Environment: real
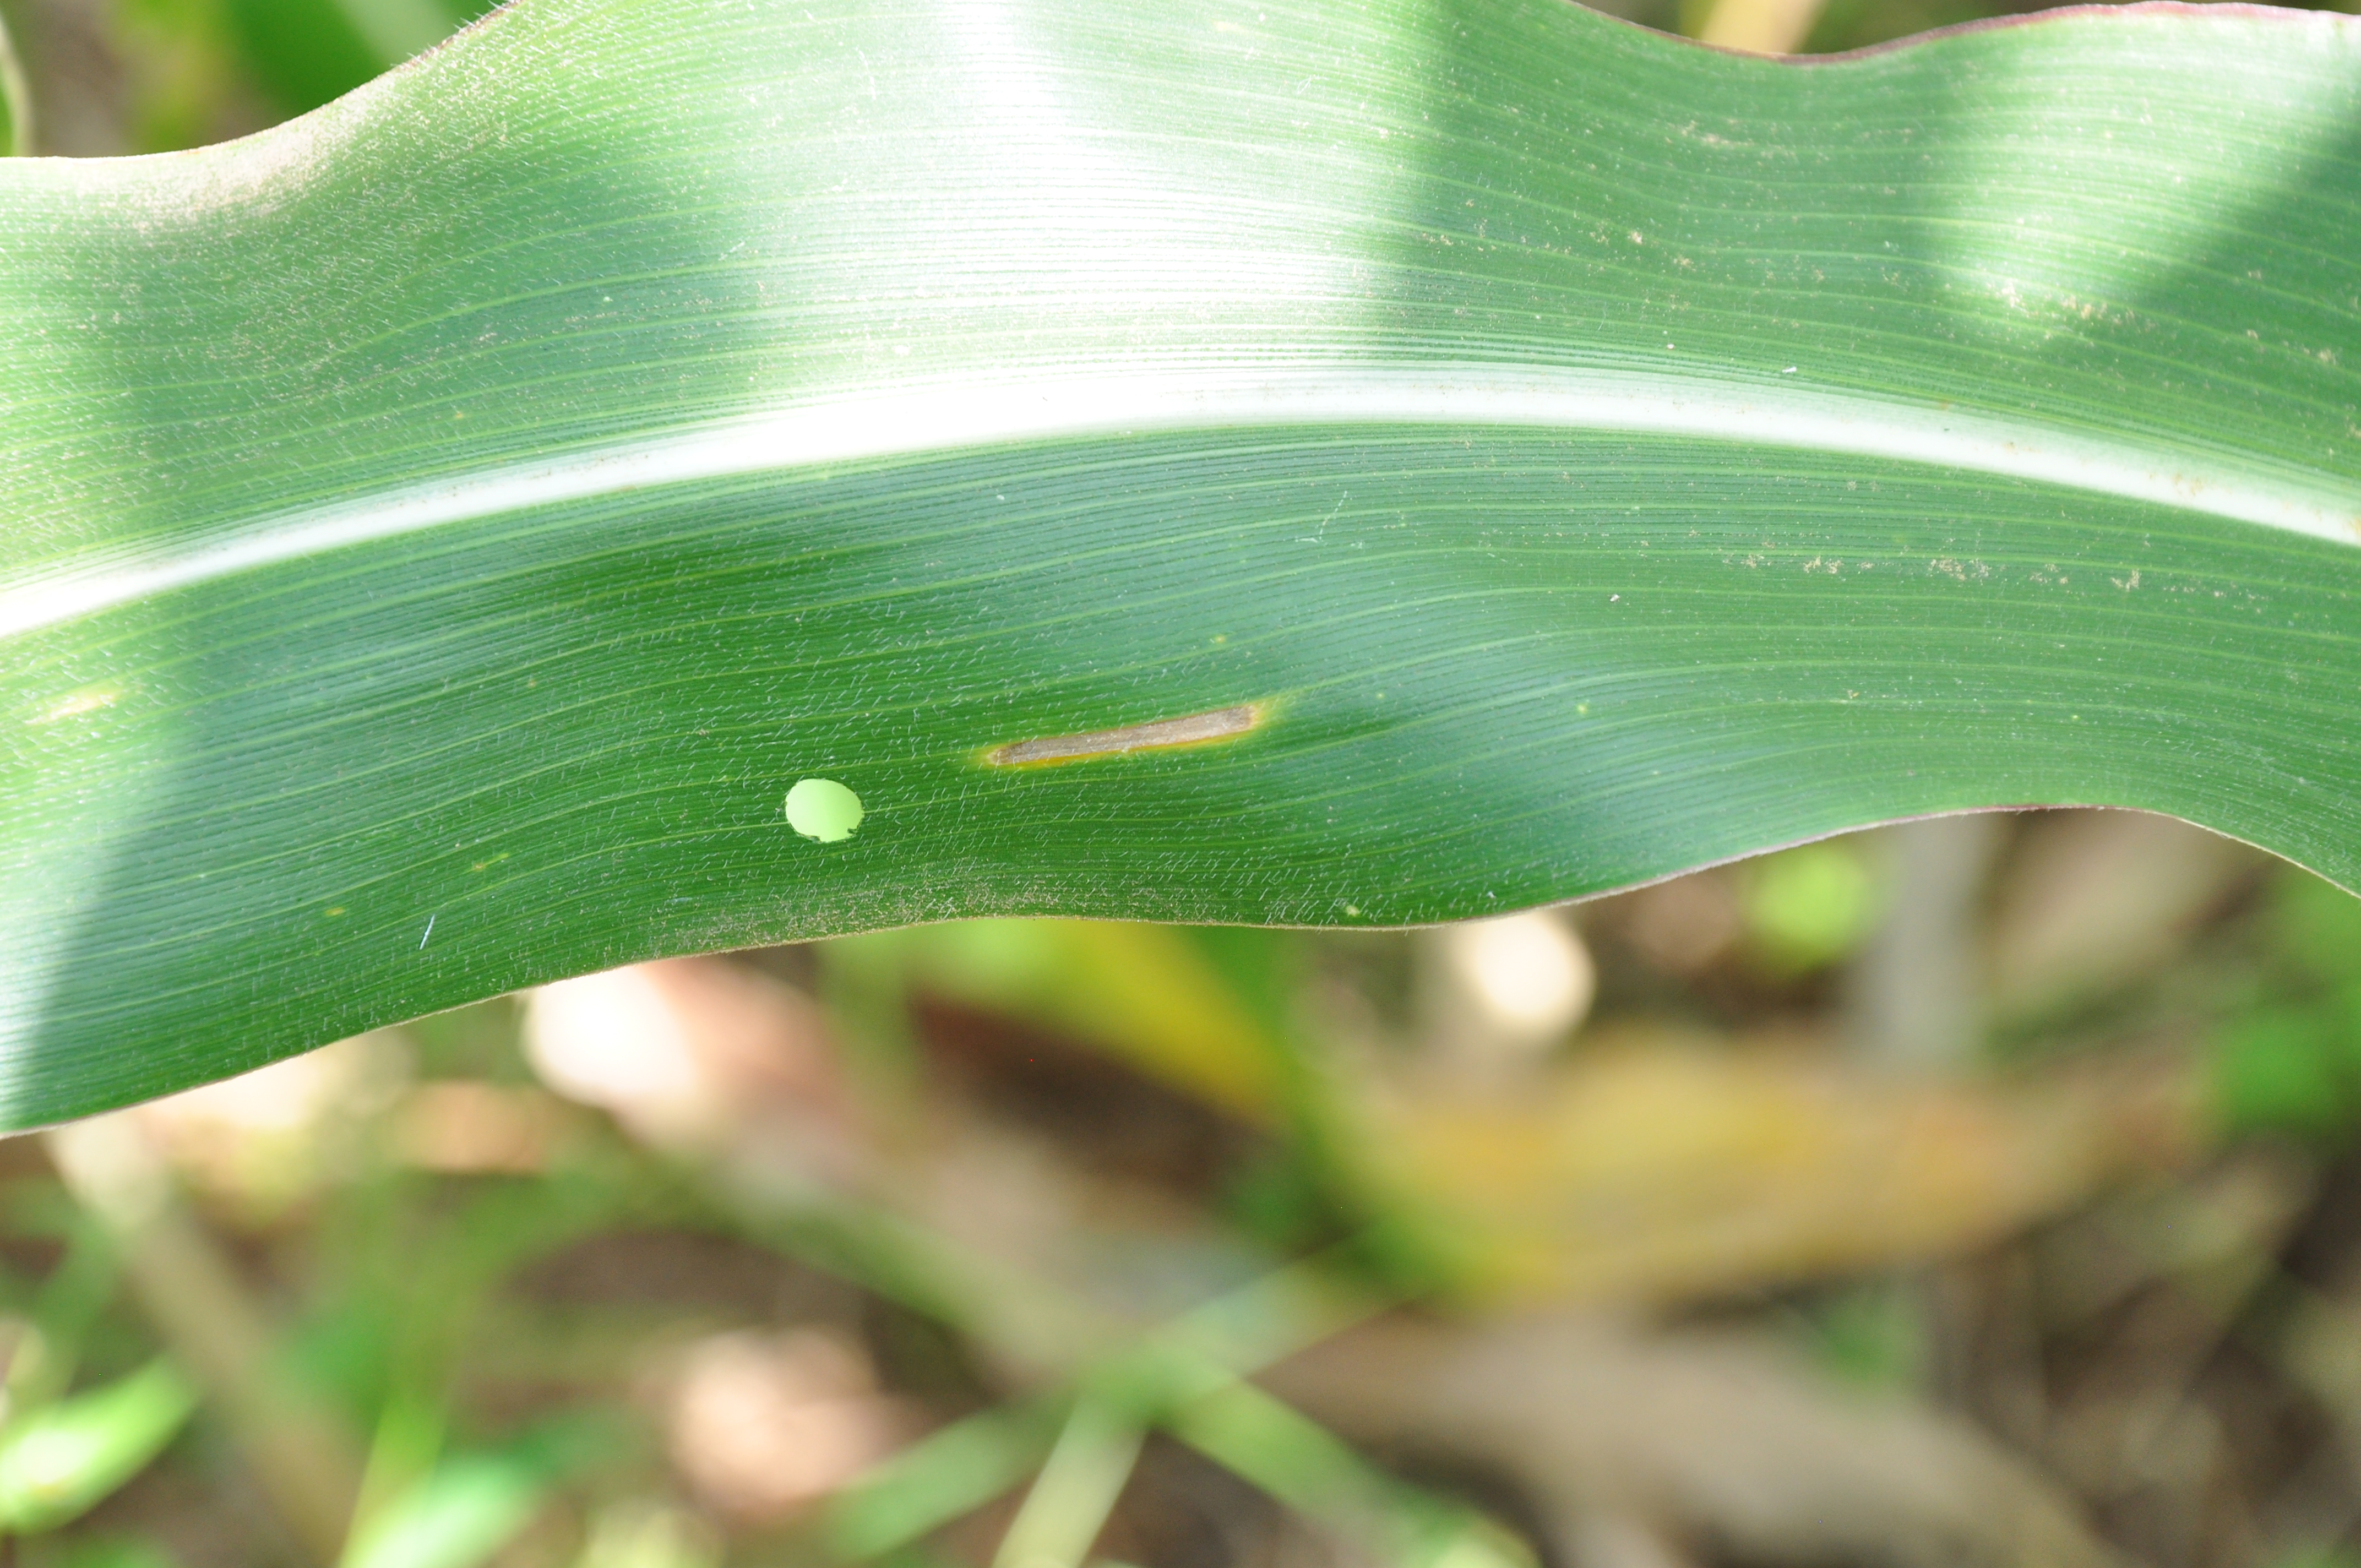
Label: gray_leaf_spot